Vincent Browne

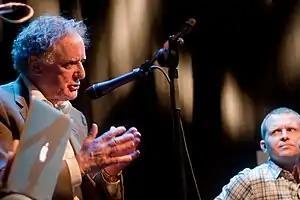
Vincent Browne speaks as Richard Boyd Barrett watches on.

In 1994, he sought a nomination for the Fine Gael party in that year's European elections or the possible general election of that year (it was thought a general election might follow the collapse of the Albert Reynolds' government). He was rebuffed by the leader of Fine Gael and future Taoiseach, John Bruton. He then became a vocal critic of the party.